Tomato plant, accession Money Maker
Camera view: tilt-top (135 deg); turntable rotation: 330 degrees
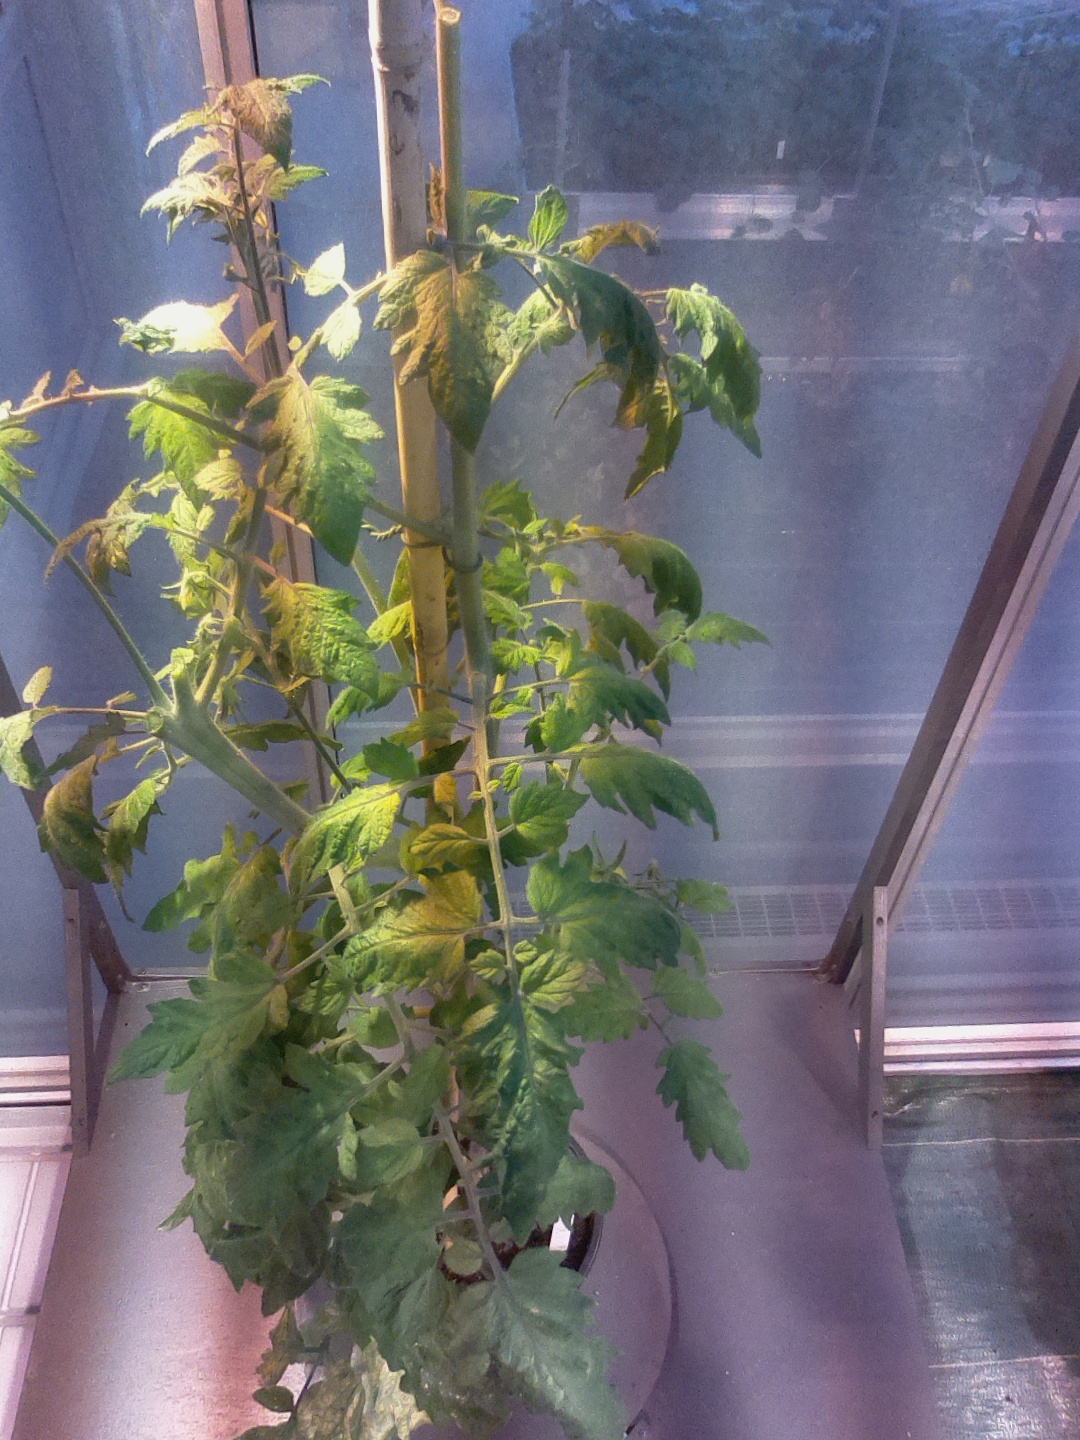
BBCH growth stage 75: 50%-60% of final fruit size